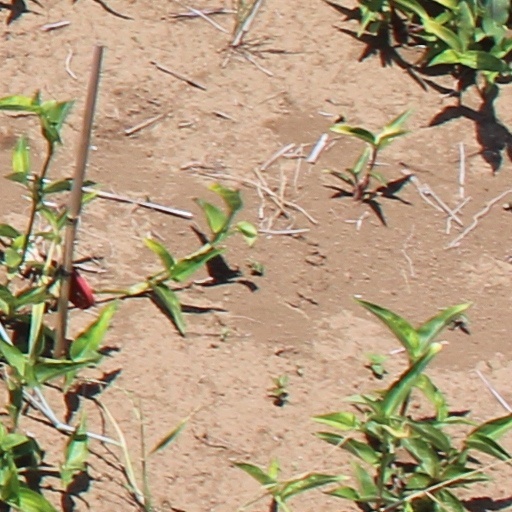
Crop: wheat